Jeff Pilson

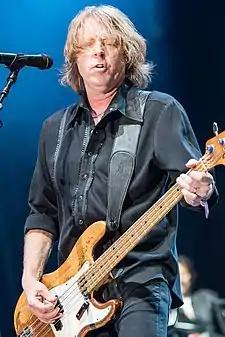
Pilson performing with Foreigner in 2016.

Jeffrey Steven Pilson (born January 19, 1958) is an American musician best known for being the bass player in the glam metal band Dokken and currently classic rock band Foreigner. He has also had an extended stint with Dio in the 1990s.